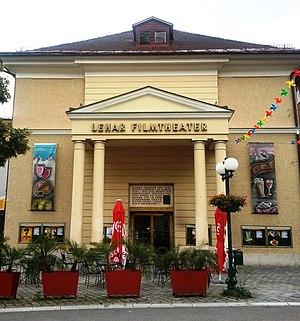
Autriche, Bad Ischl, Lehartheater